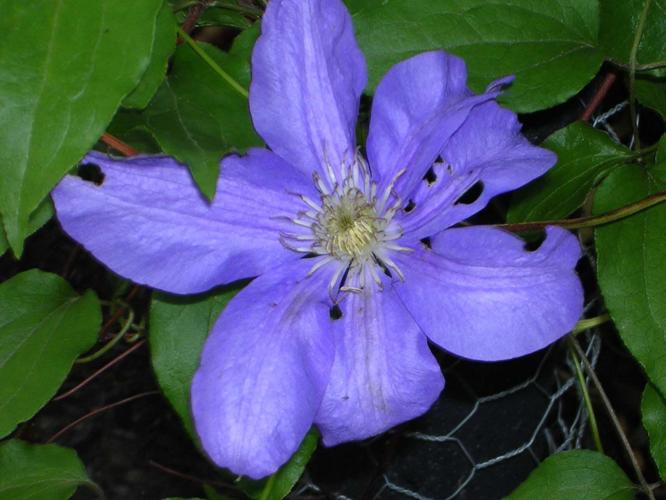
Label: clematis